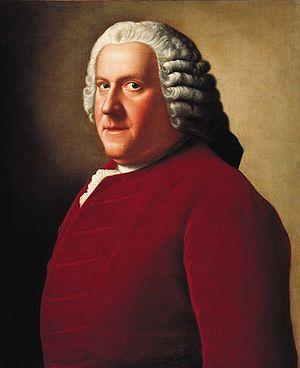
Willem Bentinck van Rhoon est un homme politique et diplomate néerlandais partisan de Guillaume IV d'Orange-Nassau. Il prit la tête du mouvement orangiste appelant au retour de la fonction de stathouder lors de la guerre de Succession d'Autriche. Grâce à l'invasion française et à la haine généralisée des régents qui gouvernaient la République des Provinces-Unies, Guillaume IV fut amené à remplir la fonction demeurée vacante dans la plupart des provinces depuis la mort de Guillaume III d'Orange-Nassau au début du XVIIIᵉ siècle. Renforcé politiquement par la venue de son poulain, Bentinck van Rhoon remplit des fonctions importantes au sein du gouvernement de la République des Provinces-Unies.